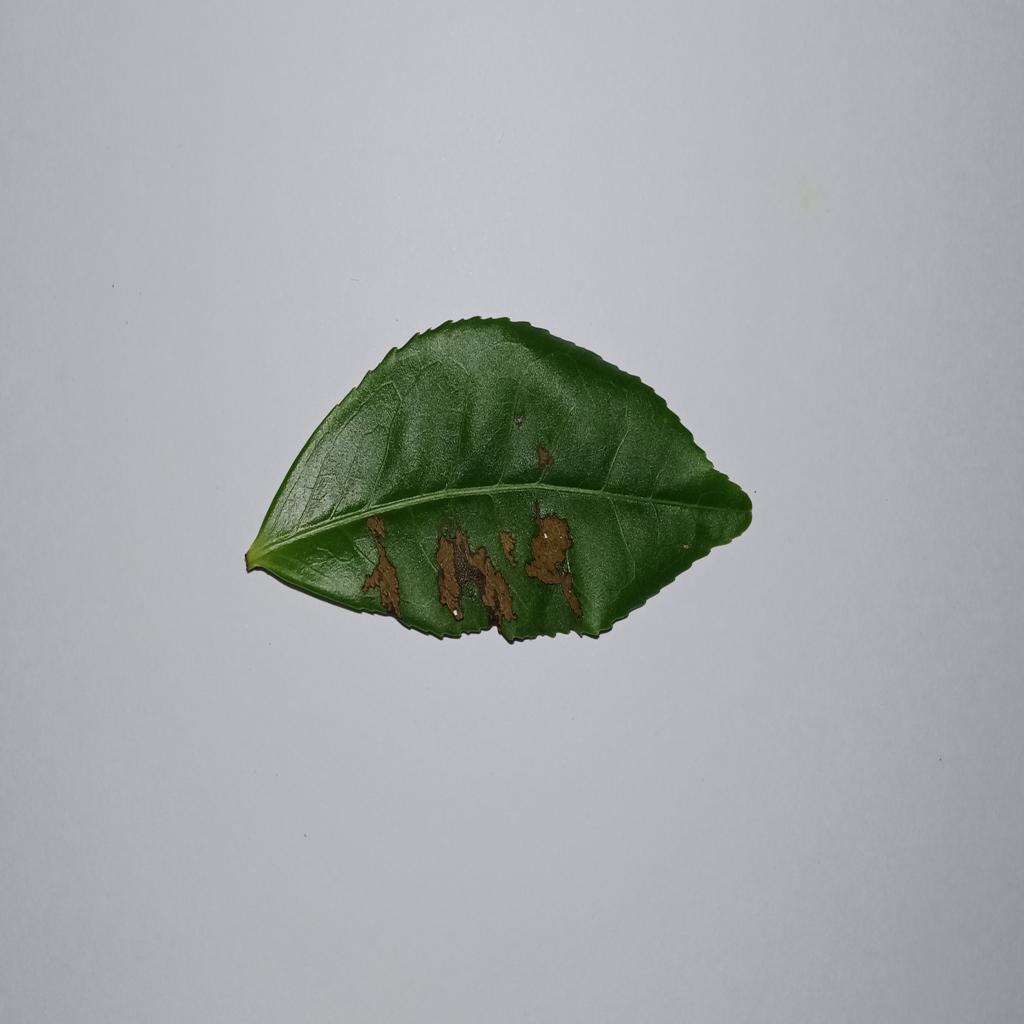
Label: Tea red leaf spot